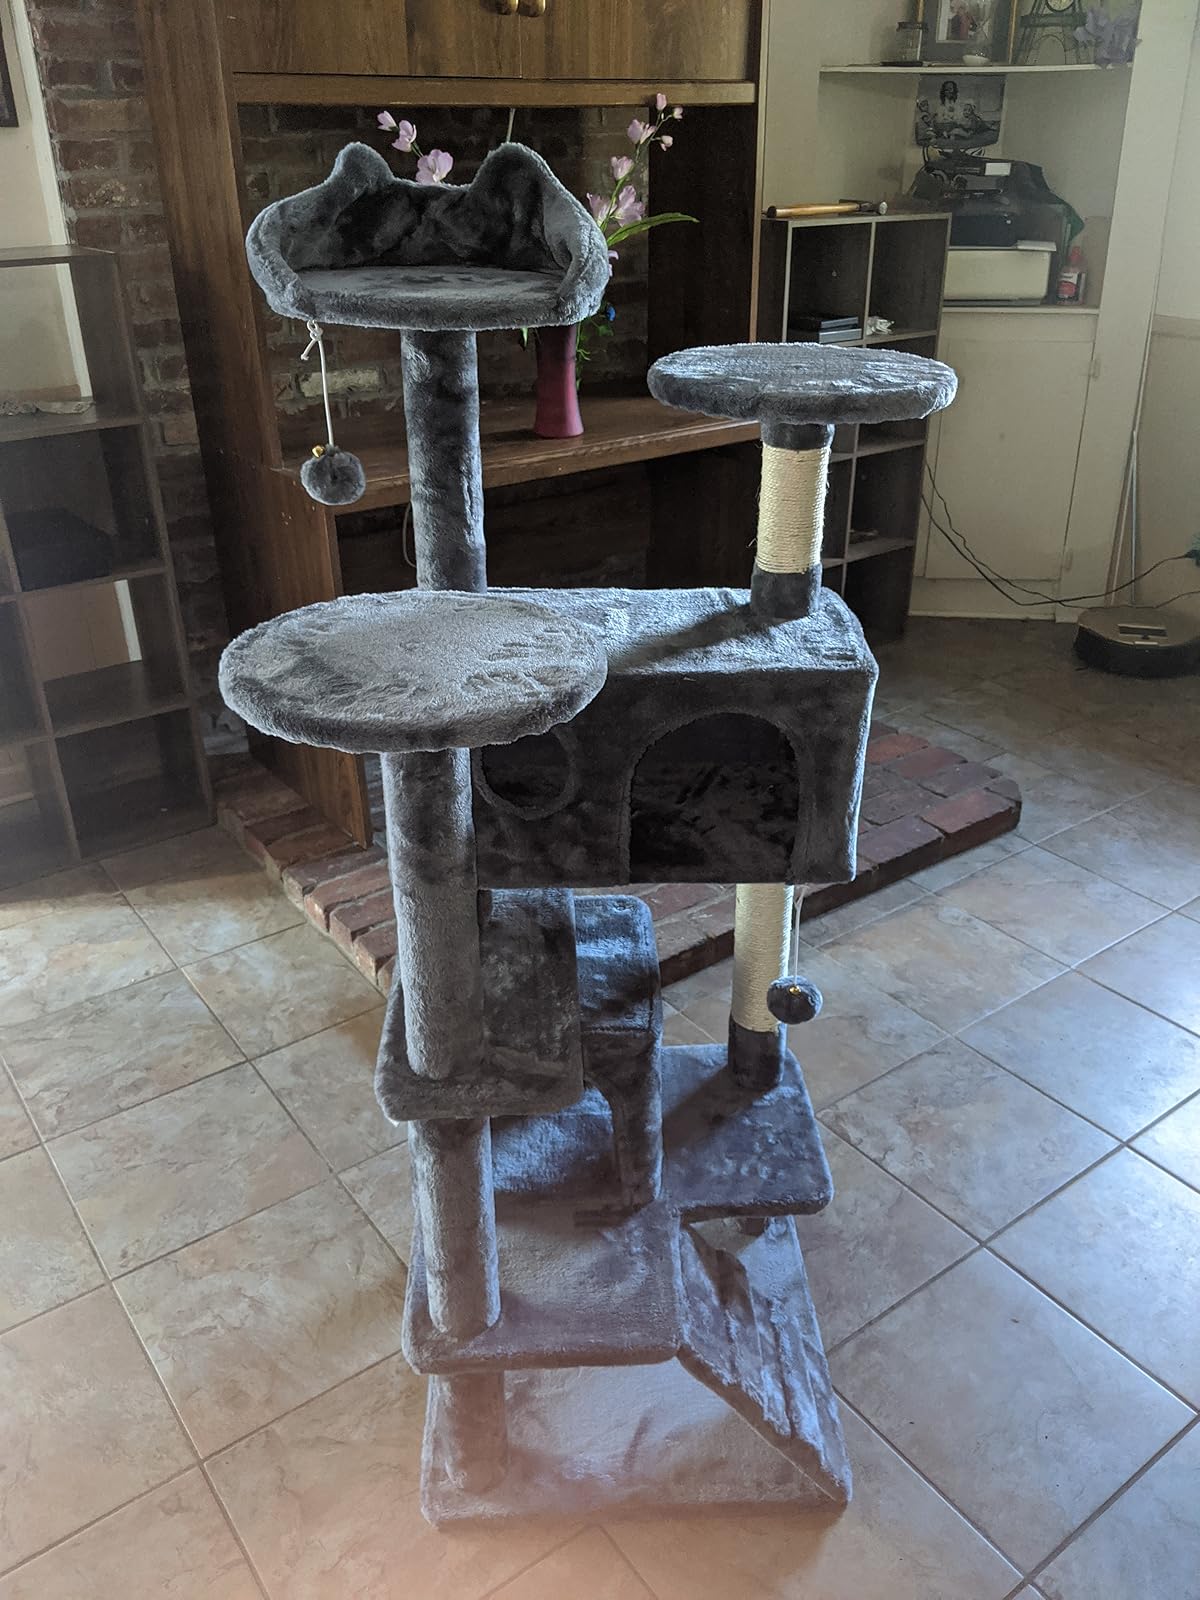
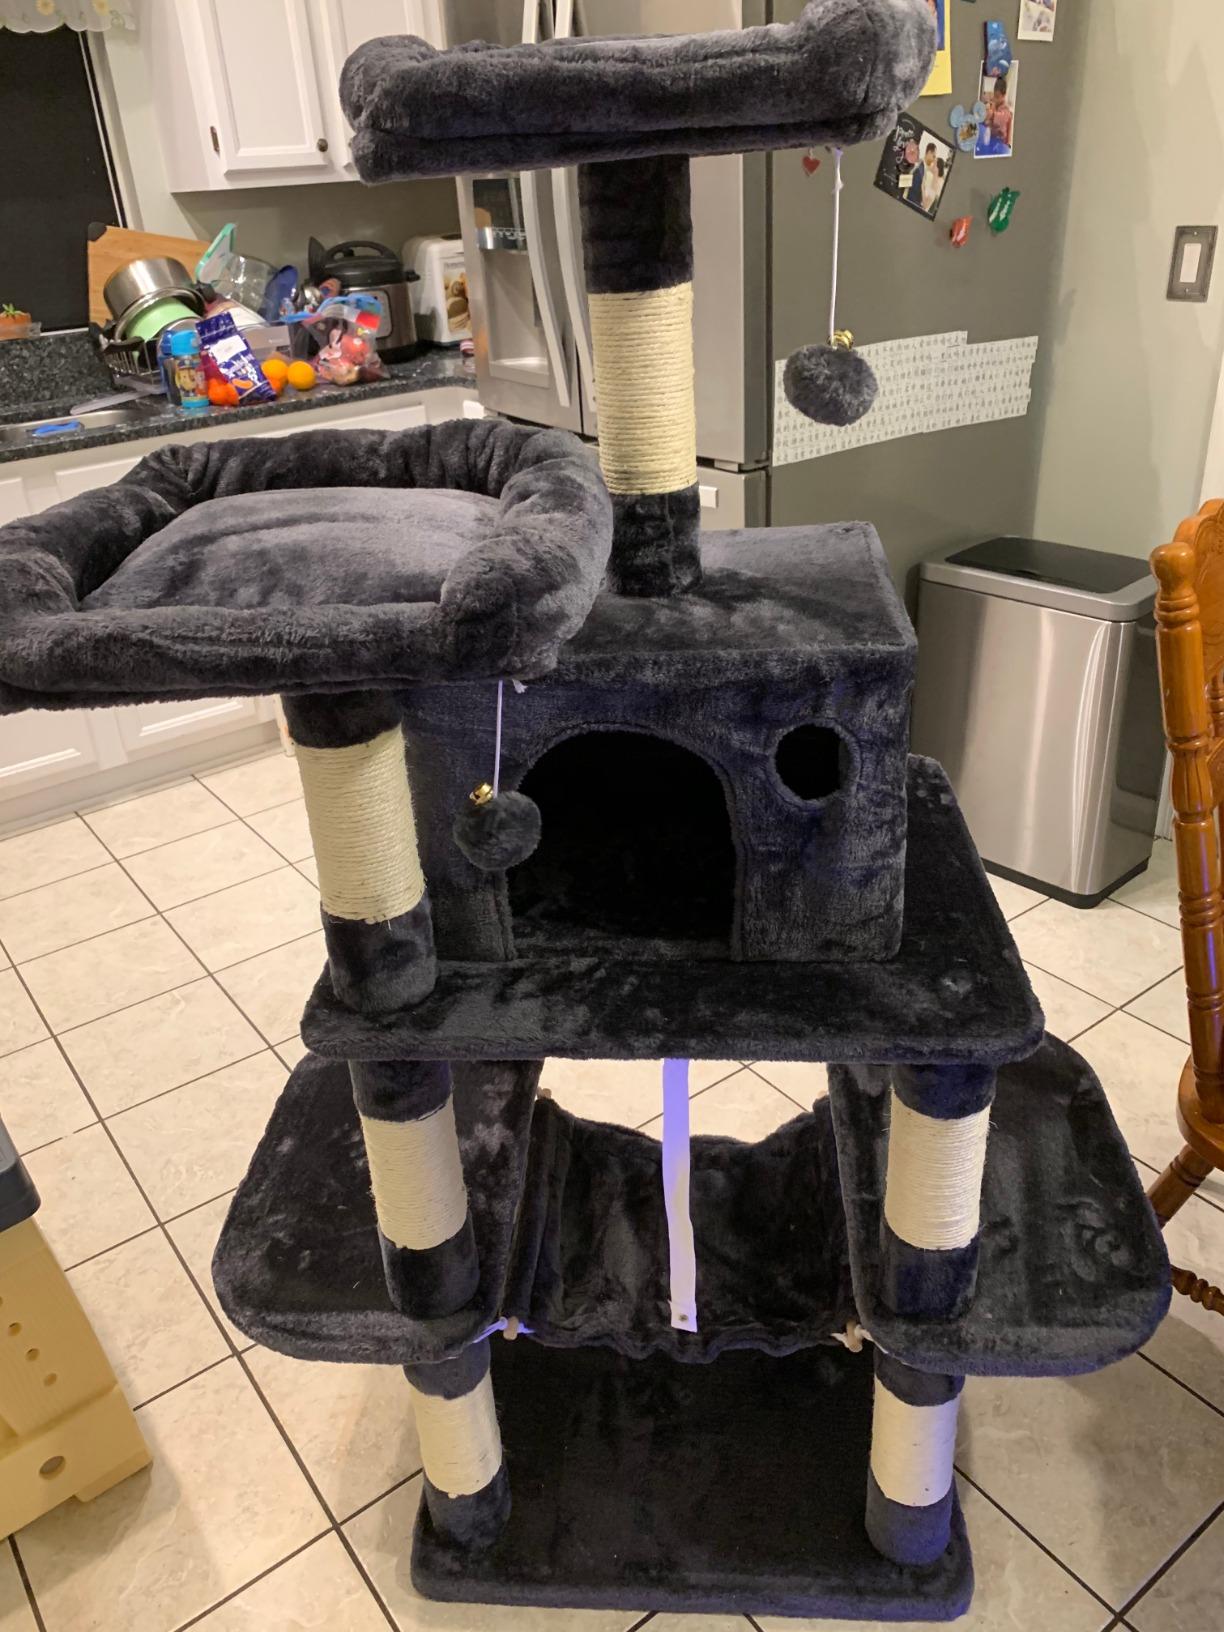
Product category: items_cat tree
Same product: no